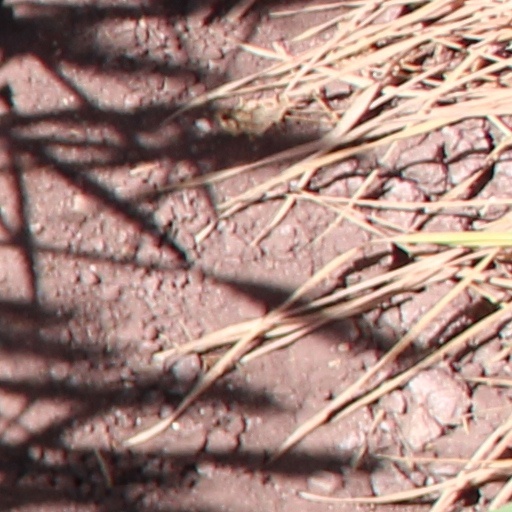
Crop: wheat